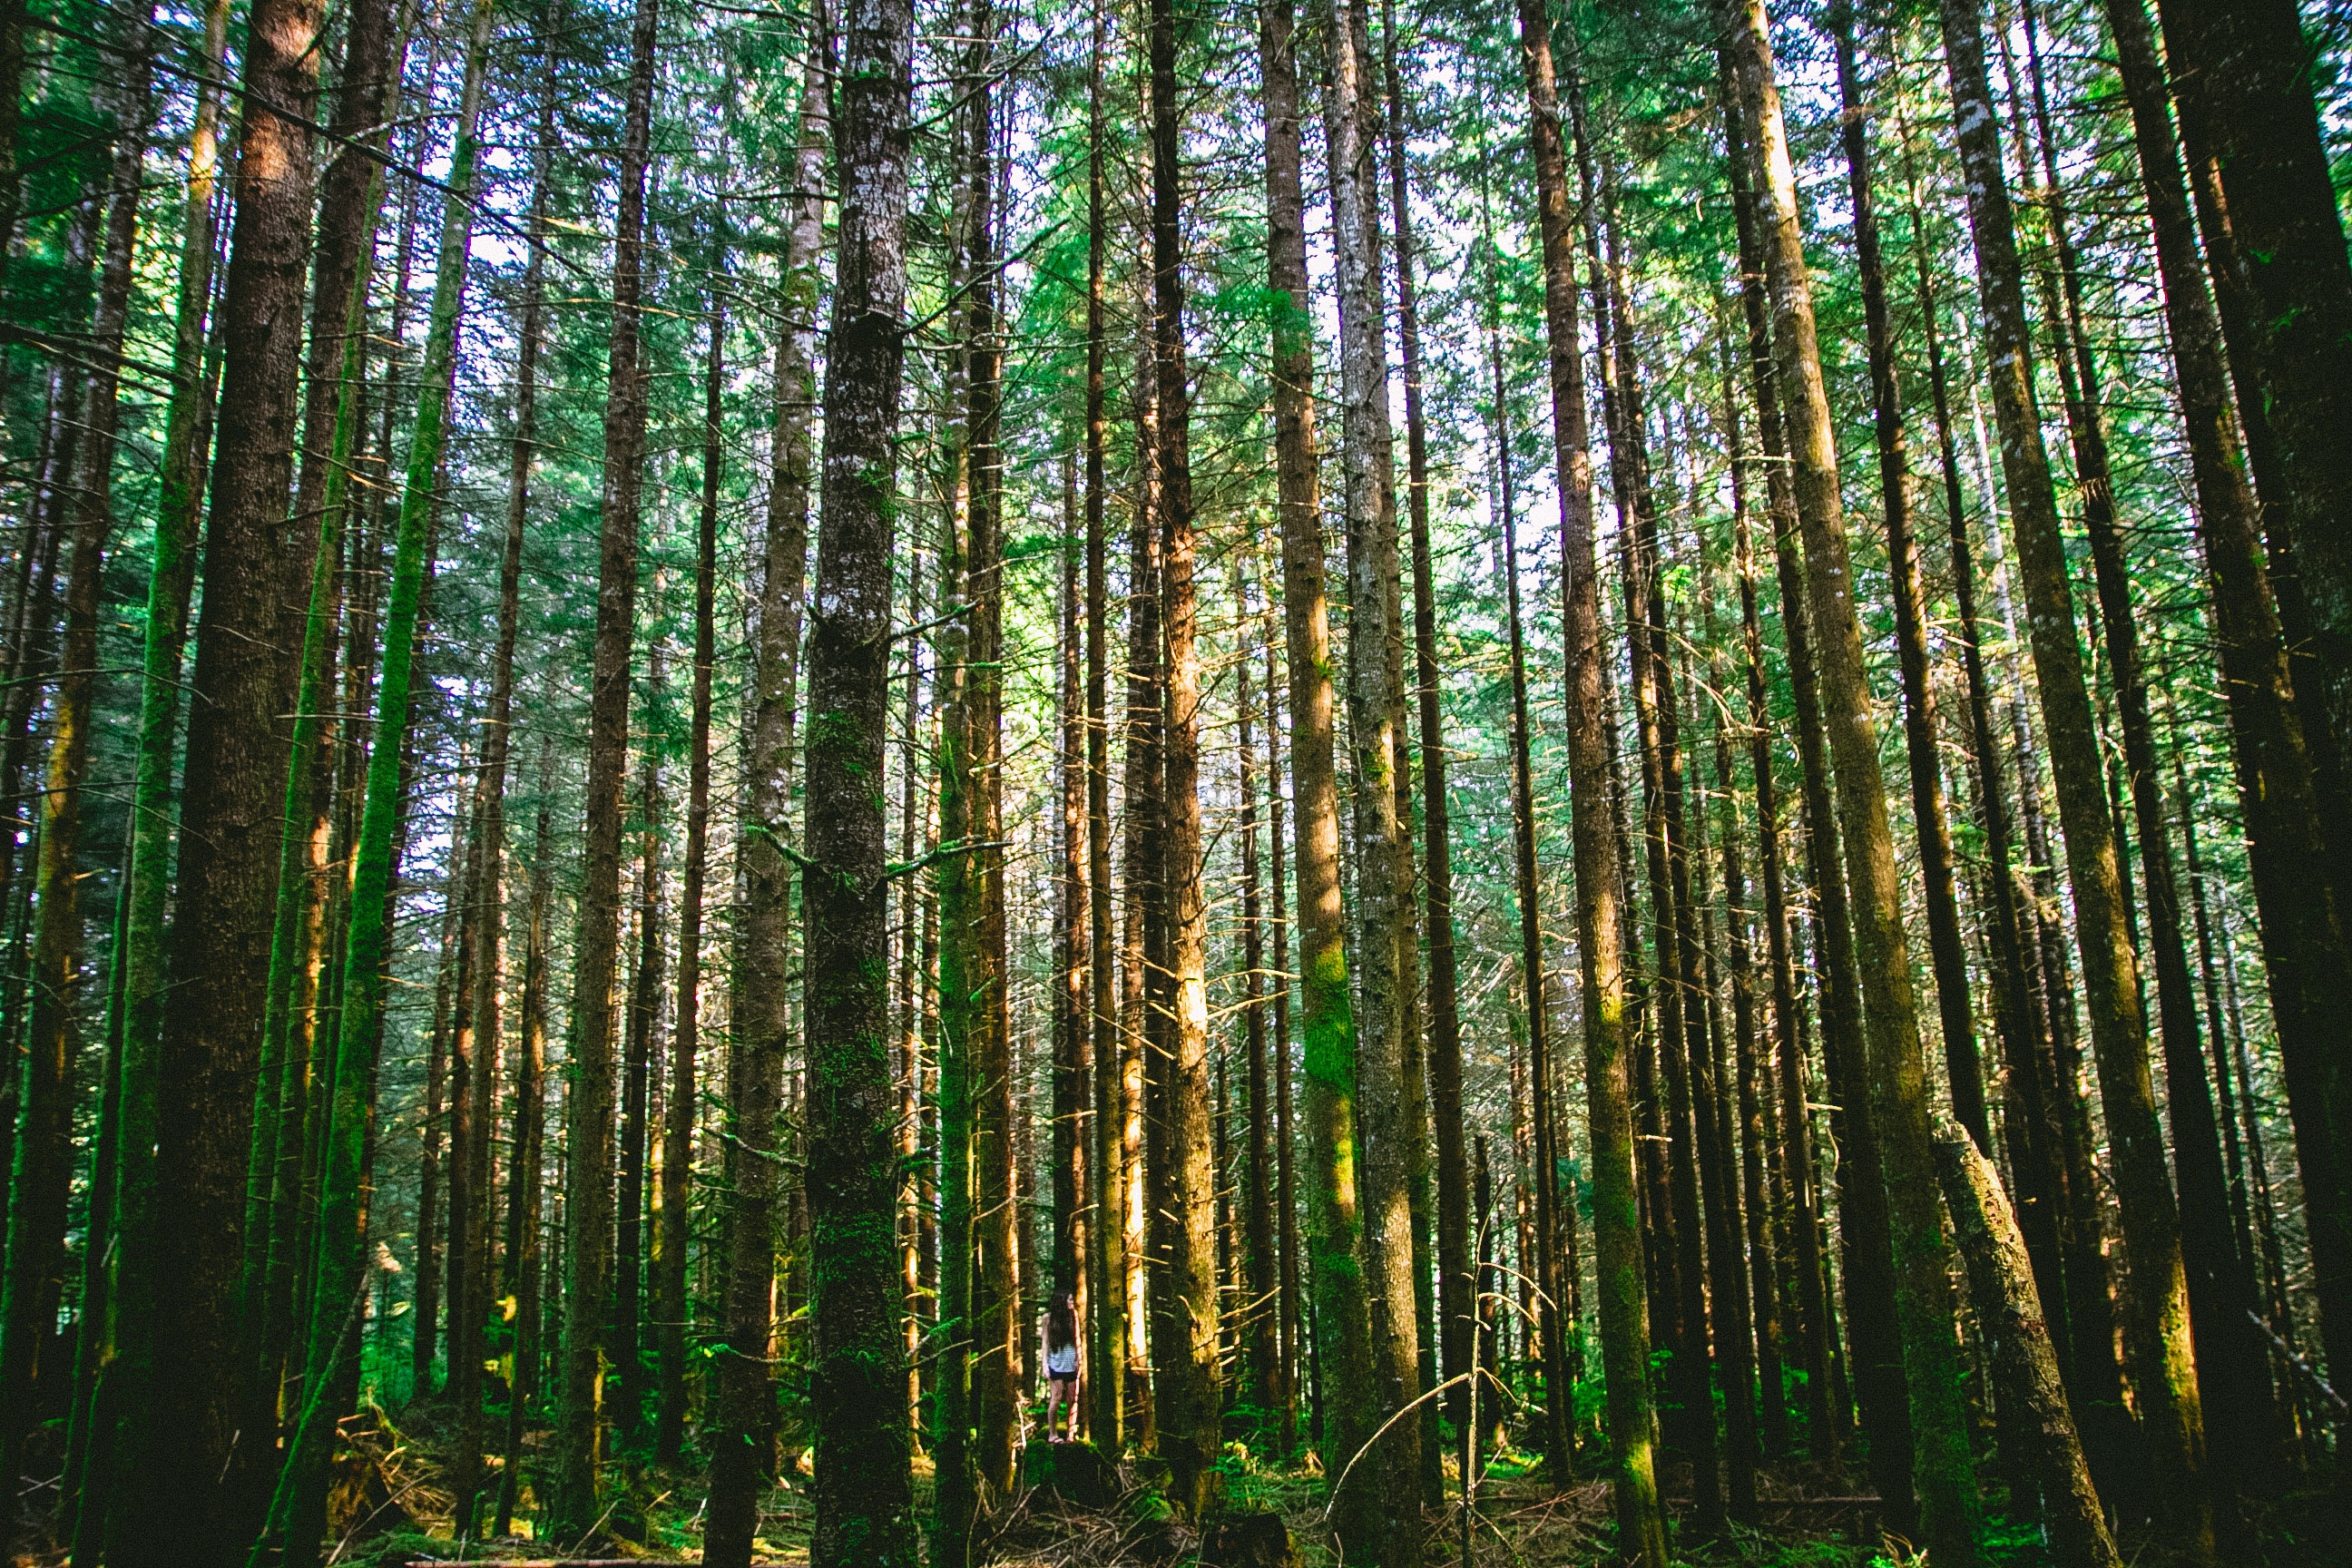
tree, nature, forest, outdoor, branch, person, growth, plant, girl, sunlight, trunk, environment, green, high, jungle, small, spruce, vegetation, rainforest, tall, deciduous, grove, woodland, hidden, habitat, ecosystem, biome, old growth forest, natural environment, geographical feature, plant stem, woody plant, temperate broadleaf and mixed forest, temperate coniferous forest, sleek